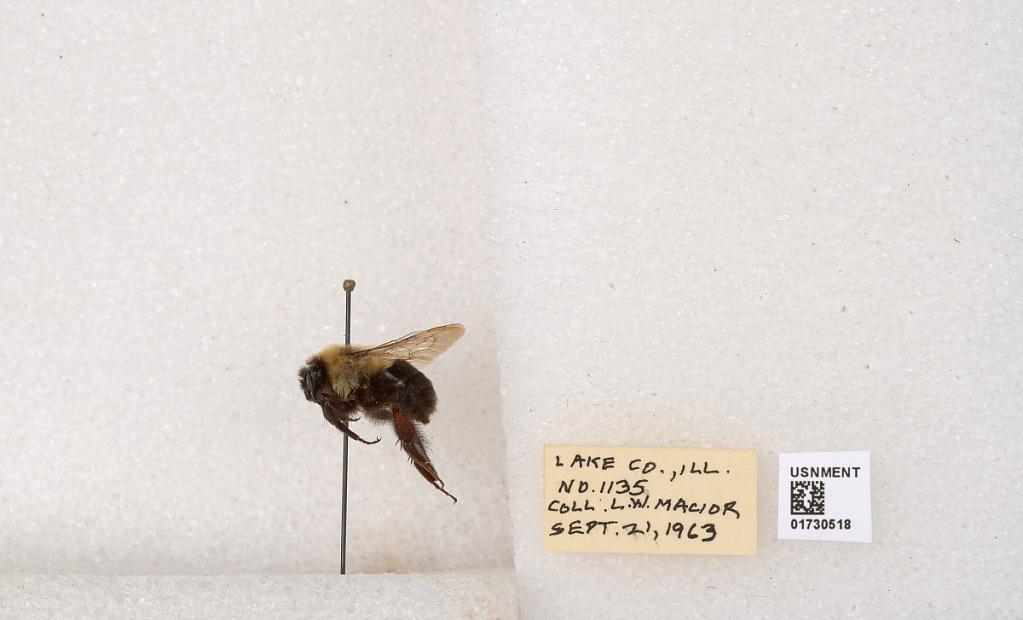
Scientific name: Bombus impatiens Cresson
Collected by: L. Macior
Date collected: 1963-9-21
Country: United States
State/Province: Illinois
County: Lake
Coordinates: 42.3494, -87.8618